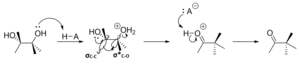
En stéréochimie, la conformation antipériplanaire est l'ensemble des conformations particulières, dans lesquelles, pour une molécule A–B–C–D, l'angle dièdre entre la liaison A–B et la liaison C–D est compris entre +150° et −150°. Le terme antipériplanaire est souvent utilisé dans le sens qui correspond à anticoplanaire, c'est-à-dire avec un angle angle de liaison A–B–C–D exactement égal à 180°. Dans la projection de Newman, la molécule est en conformation décalée, les groupes fonctionnels antipériplanaires étant dirigés vers le haut et le bas, à 180° l'un de l'autre. La figure 5 montre le 2-chloro-2,3-diméthylbutane en projection cavalière avec l'atome de chlore antipériplanaire avec un atome d'hydrogène.